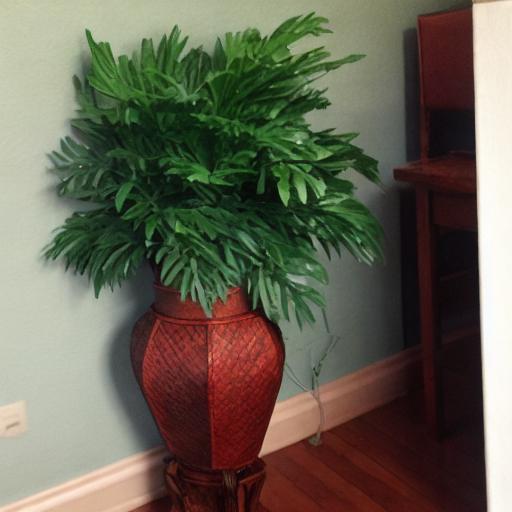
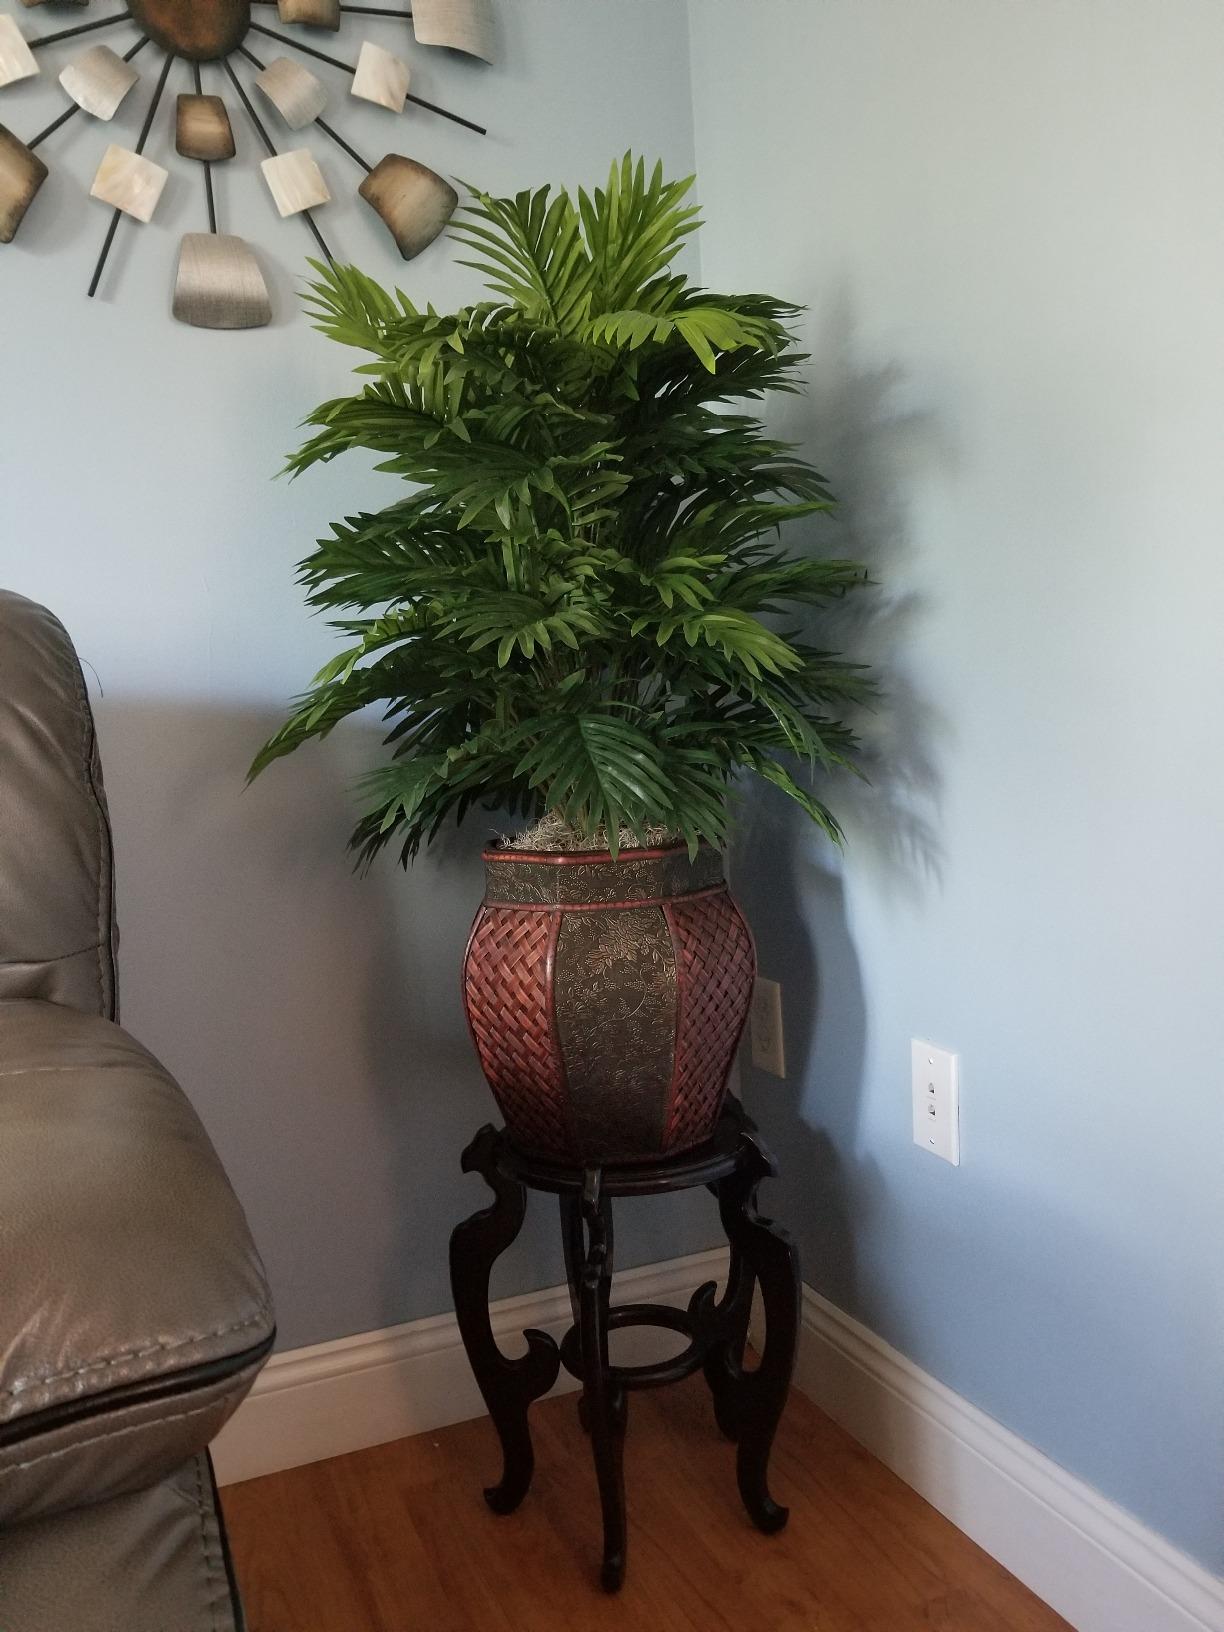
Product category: vase
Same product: no